Lunulipes

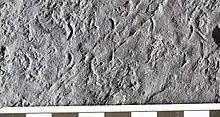
Lunulipes obscurus from the Early Jurassic Turners Falls Formation of Massachusetts. This specimen is one of seven on a slab of stone labeled 52/14 and housed at the Beneski Museum of Natural History at Amherst College. Scale is in cm.

Lunulipes, meaning crescent foot, is an ichnogenus for fossil trackways discovered in shallow lacustrine deposits of the Lower Jurassic Turners Falls Formation of the Deerfield Basin in Massachusetts. These trackways consist of two rows of crescent-shaped tracks, with the tracks in each row arranged one behind the other. Some trackways also exhibit a median furrow. The ichnogenus was originally erected under the name "Lunula" by Edward Hitchcock, but subsequent workers showed that the original name had been used previously for a bryozoan. Getty (2017) subsequently changed the name to "Lunulipes", in accordance with International Code of Zoological Nomenclature rules. Only a single species, "obscurus", is recognized.